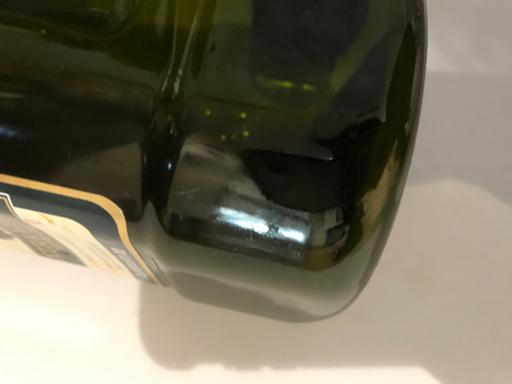
Label: plastic